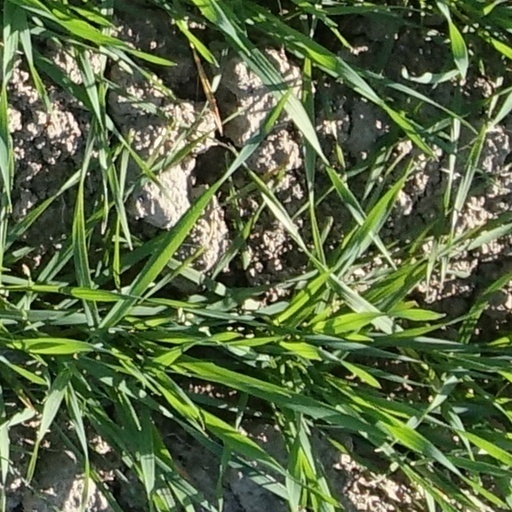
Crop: wheat